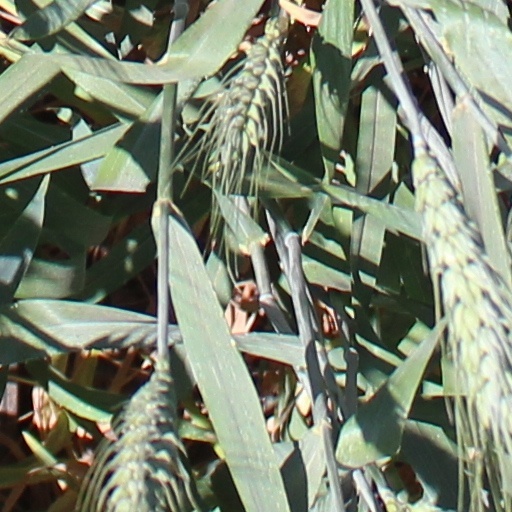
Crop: wheat